International Centre for Reconciliation

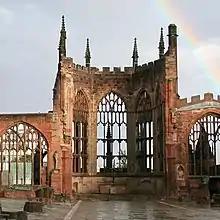
Coventry Cathedral ruins with rainbow

The International Centre for Reconciliation (or ICR) was based at Coventry Cathedral, UK, and was established in 1940 after the destruction of the cathedral in the Second World War. Rather than seek revenge for the devastation caused, the centre's founders vowed to promote reconciliation in areas of conflict. This began in the former Communist bloc, but has since broadened to focus on the conflict between the three major monotheistic faiths. In 2008, the ICR ceased to exist as an individual entity, and its work was taken on more closely by Coventry Cathedral under the Coventry Cathedral Reconciliation Ministry banner.